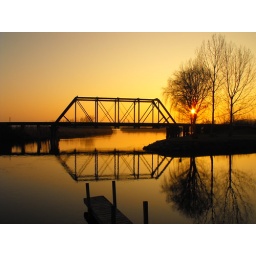
train bridge in manistee, mi near instalaunch campground